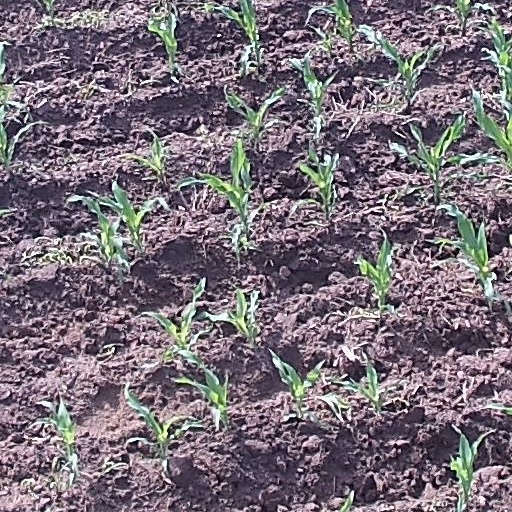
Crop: maize; corn